Vincenzo Orlandini

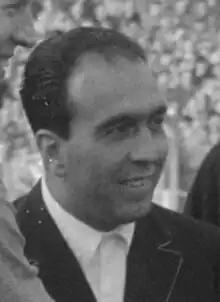
Orlandini in 1952

Vincenzo Orlandini (30 August 1910 – 23 October 1961) was the first Italian to officiate in a FIFA World Cup final match when he ran the line to William Ling in the 1954 World Cup final between Hungary and West Germany.